My Heroes Have Always Been Cowboys (film)

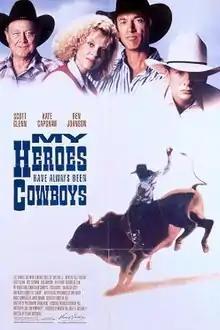
Theatrical release poster

My Heroes Have Always Been Cowboys is a 1991 American Western film starring Scott Glenn and Kate Capshaw, and directed by Stuart Rosenberg.